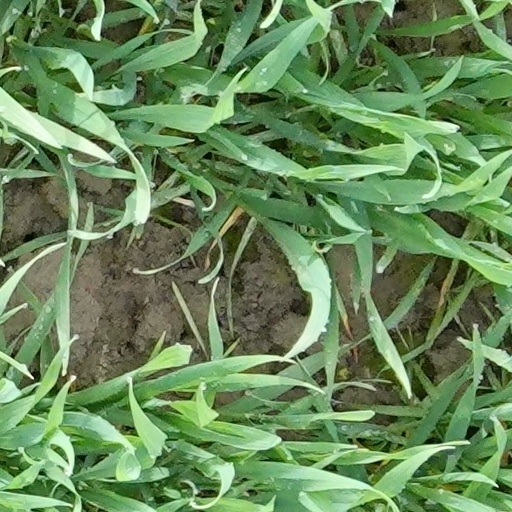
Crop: wheat